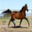
Label: horse